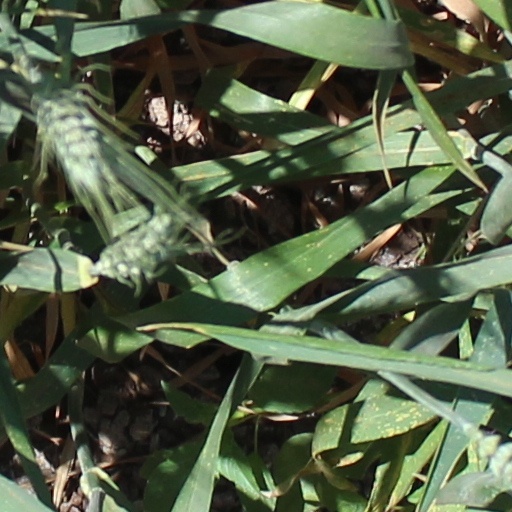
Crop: wheat